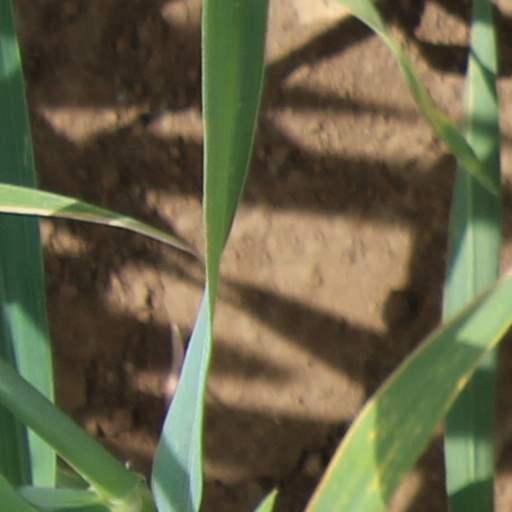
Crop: wheat